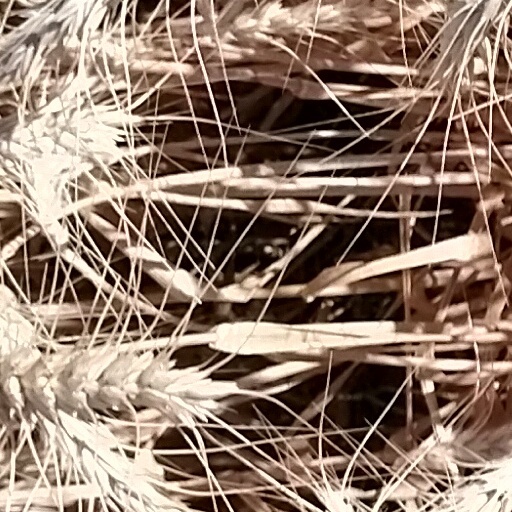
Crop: wheat